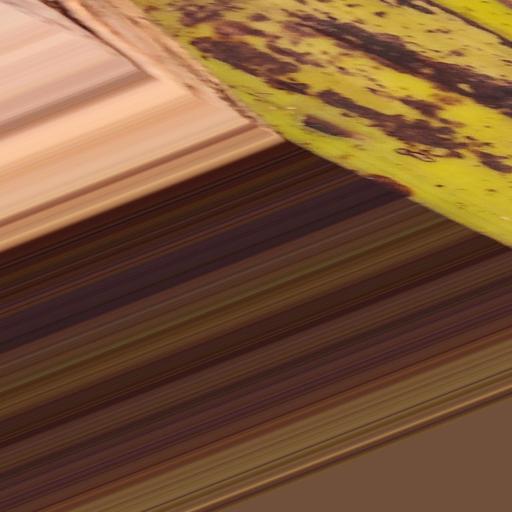
Label: bract_mosaic_virus